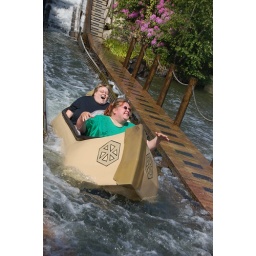
Yes I got WET lol me in the green shirt